Climate of India

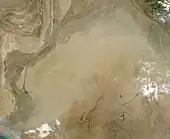
Dust storm in the Thar Desert

To the west, in Gujarat, diverse climate conditions prevail. The winters are mild, pleasant, and dry with average daytime temperatures around and nights around with virtually full sun and clear nights. Summers are hot and dry with daytime temperatures around and nights no lower than . In the weeks before the monsoon temperatures are similar to the above, but high humidity makes the air more uncomfortable. Relief comes with the monsoon. Temperatures are around but humidity is very high; nights are around . Most of the rainfall occurs in this season, and the rain can cause severe floods. The sun is often occluded during the monsoon season.